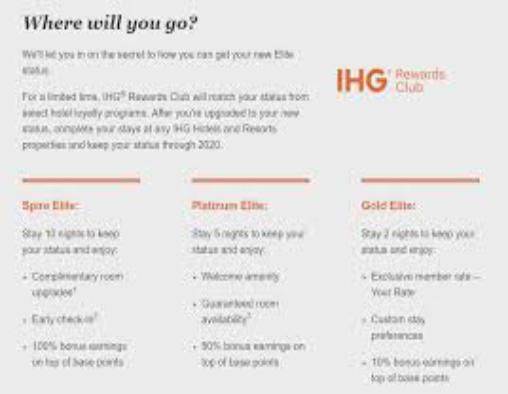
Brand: IHG
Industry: Others